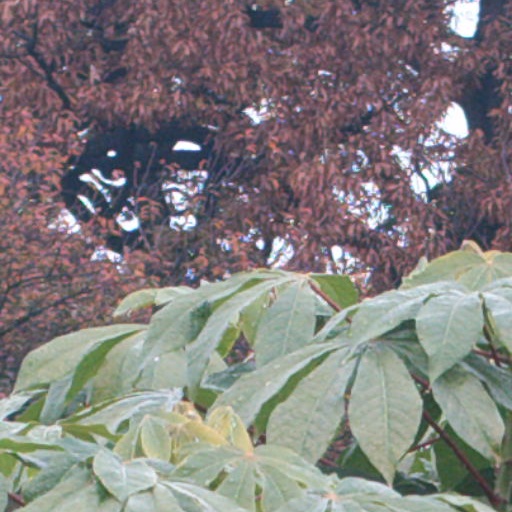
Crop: cassava